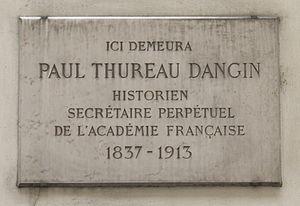
Plaque apposée au n° 11 de la rue Garancière, Paris 6e, où habita l'historien Paul Thureau-Dangin (1837-1913).
François Thureau-Dangin est un conservateur de musée, assyriologue, archéologue et épigraphiste français qui joua un rôle majeur dans l’étude du sumérien et de l’akkadien et fut l'un des fondateurs de l'assyriologie en Europe.
La rue Garancière est une voie située dans le quartier de l'Odéon du 6ᵉ arrondissement de Paris, en France.